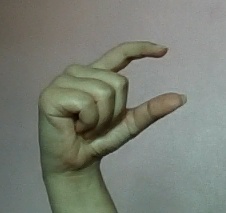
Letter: dal